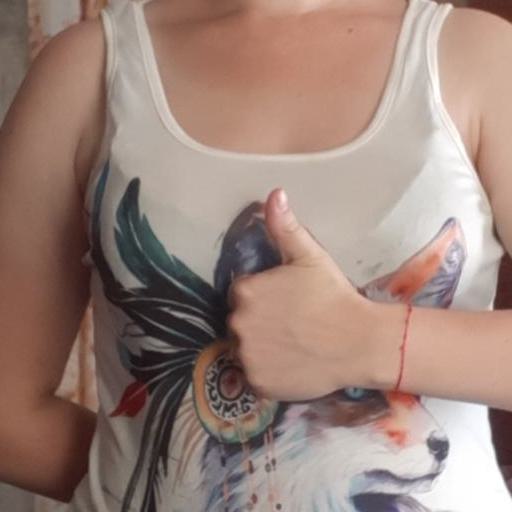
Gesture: like